Héctor Vega (footballer, born 1992)

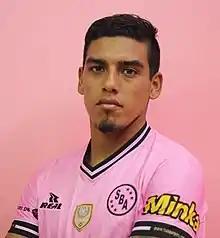
Vega with Sport Boys in 2016

Héctor Fabrizzio Vega Guerra (born 2 July 1992) is a Peruvian-Chilean former professional footballer who mainly played for clubs in Chile and Peru as a forward.